Jīvaka

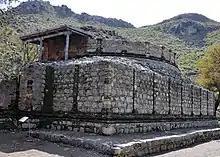
Remains of a four-squared building with round tower on top

In the Sanskrit and Tibetan recensions, however, the test of the forest is done before accepting Jīvaka in Takṣaśila, as opposed to the exam at the end of his studies. After Jīvaka passed the test, was admitted and learnt at the centre for several years, he started to demonstrate his medical superiority and was recognised as such by Ātreya. He finished his studies with Ātreya and continued his studies at the city of Bhadraṅkara in Vidarbha, where he studied the textbook called the "Sarvabhūtaruta", which may refer to a book about magical chants and dharanis. After that, he traveled further and came in possession of a miraculous object that helped him to see through the human body and discover any ailments. In this account, which could also be found in the "Jīvaka Sūtras", Jīvaka came across a man carrying wooden sticks. In some accounts, the man seemed to suffer terribly because of the effect of the wooden sticks, being emaciated and sweating; in other accounts, the wooden sticks which the man carried allowed any by-passers to see through his back. Regardless, Jīvaka bought the sticks and found that, according to most of the Chinese texts, one of the sticks originated from a miraculous "Medicine King Tree": the tree of Bhaiṣajrayājan, who later Mahāyāna texts would describe as a "bodhisattva", a Buddha-to-be, focused on healing. The Tibetan and Sanskrit version, however, relates that there was a gem hidden between the sticks which was the source of the miracles. Regardless, the miraculous object enables him to see through a patient's body and diagnose his illness, as the object "illuminates his inside as a lamp lights up a house". These accounts may have led to a myth about an ancient "ultrasound probe", as imagined in medieval Buddhist kingdoms of Asia.